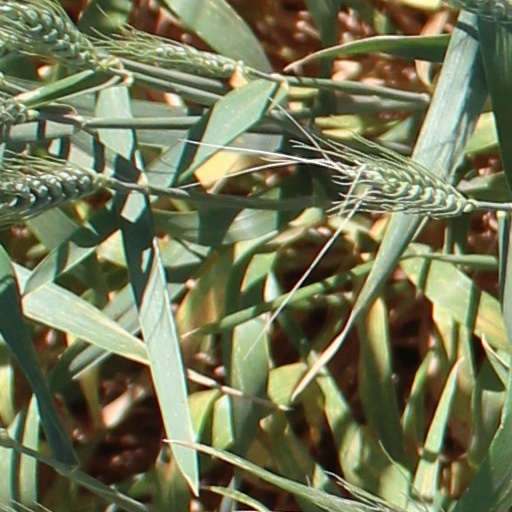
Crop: wheat